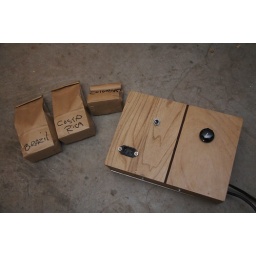
The control box plugs in via a computer cord. Cool.